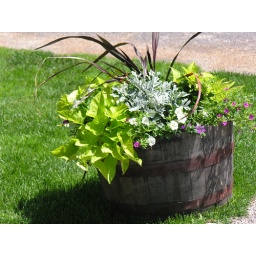
A nice flower pot in Brewster Gardens